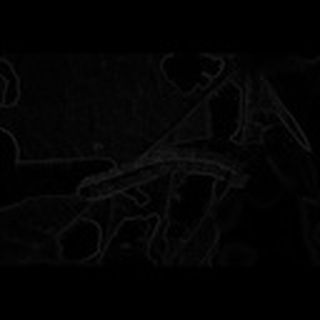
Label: cotton_army_worm